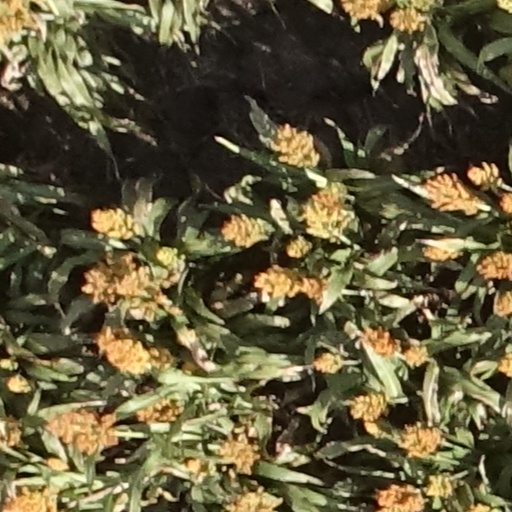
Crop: sorghum